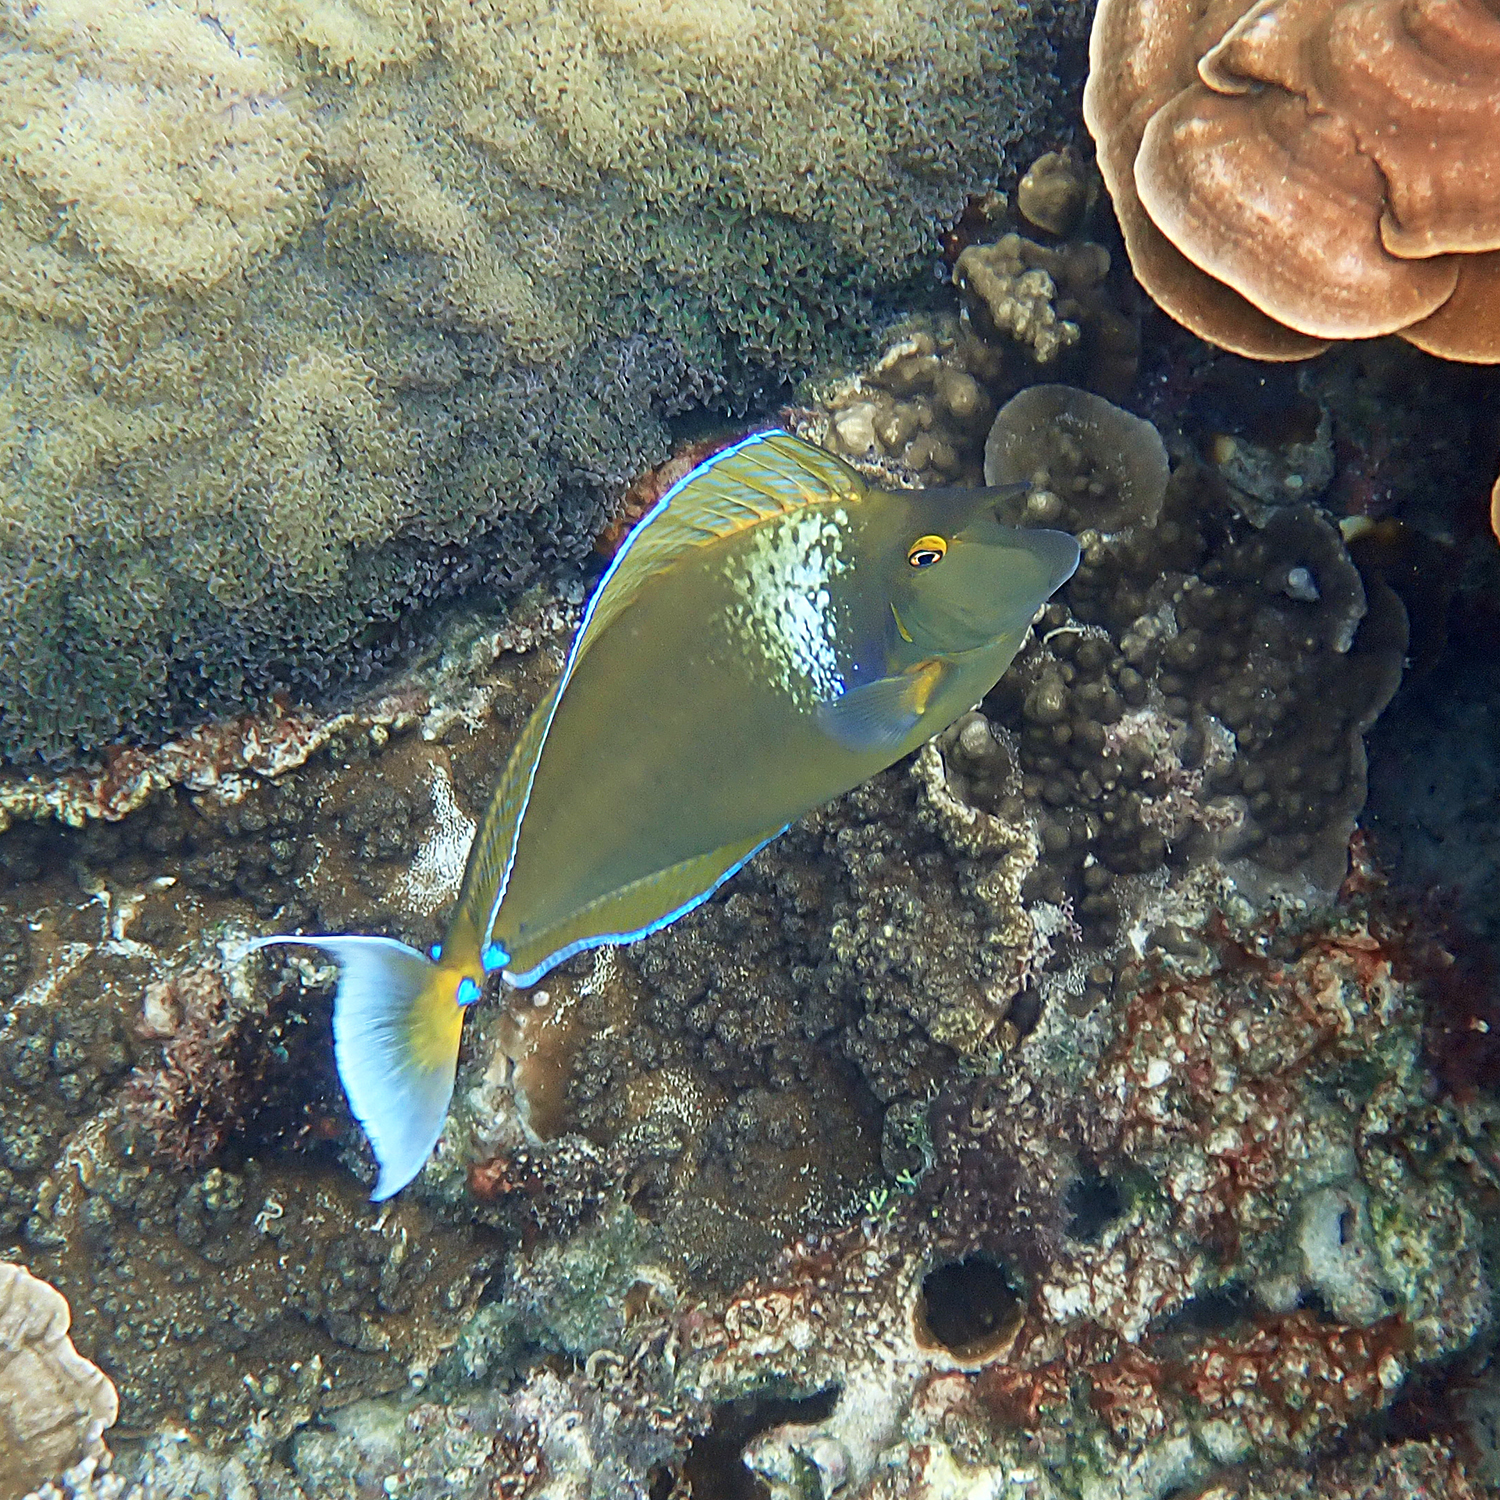
Naso unicornis (Bluespine Unicornfish)